Hylan Boulevard express buses

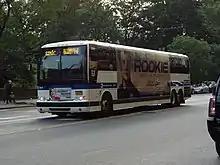
A 2015 Prevost X3-45 (2600) on the Eltingville-bound SIM1C at 59th Street/7th Avenue in Midtown Manhattan in August 2018.

The SIM1C follows the SIM1's route, then uses Sixth Avenue northbound to 23rd Street, before following the SIM10's route to 59th Street. Southbound, the SIM1C follows the SIM10 to 23rd Street, then uses Fifth Avenue and Broadway to the Battery Tunnel.